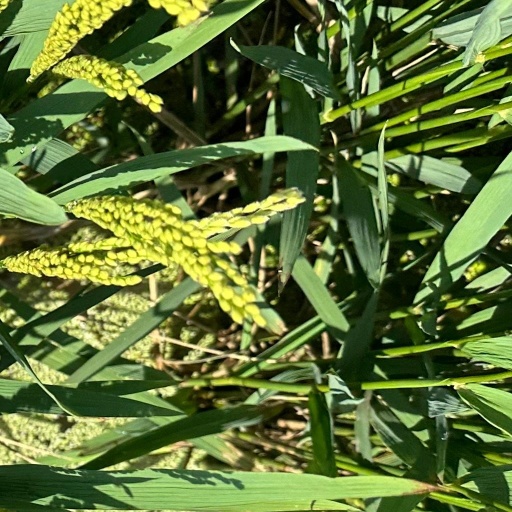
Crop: rice